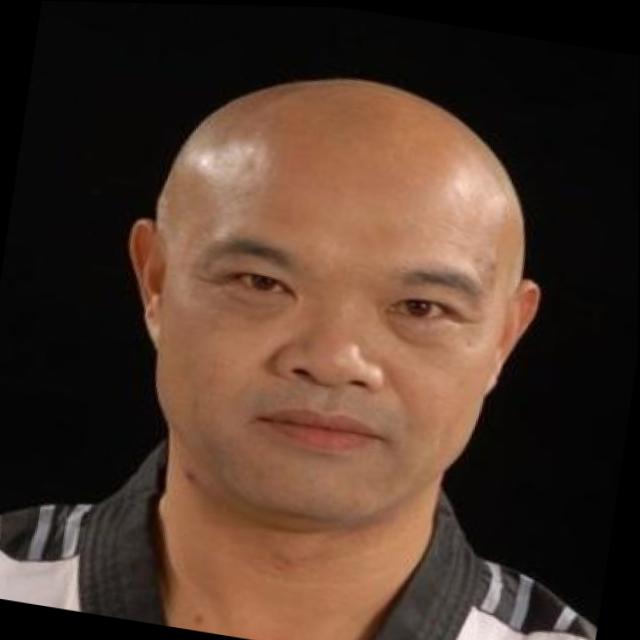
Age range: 45-64